Carbazole alkaloids

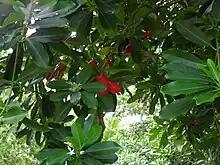
Foliage leaves and fruits of Ochrosia elliptica

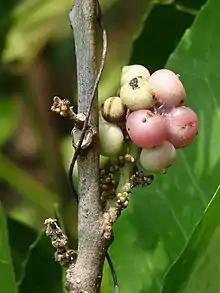
Fruits of Glycosmis pentaphylla

The carbazole alkaloids are natural products of the indole alkaloid type, derived from carbazole.